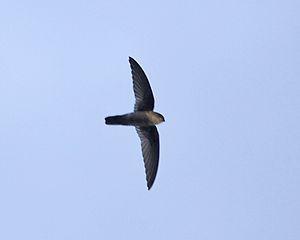
Le genre Aerodramus comprend 28 espèces de salanganes, parfois intégrées au genre Collocalia.
La Salangane de Vanikoro est une espèce de Salangane, oiseau de la famille des Apodidés.